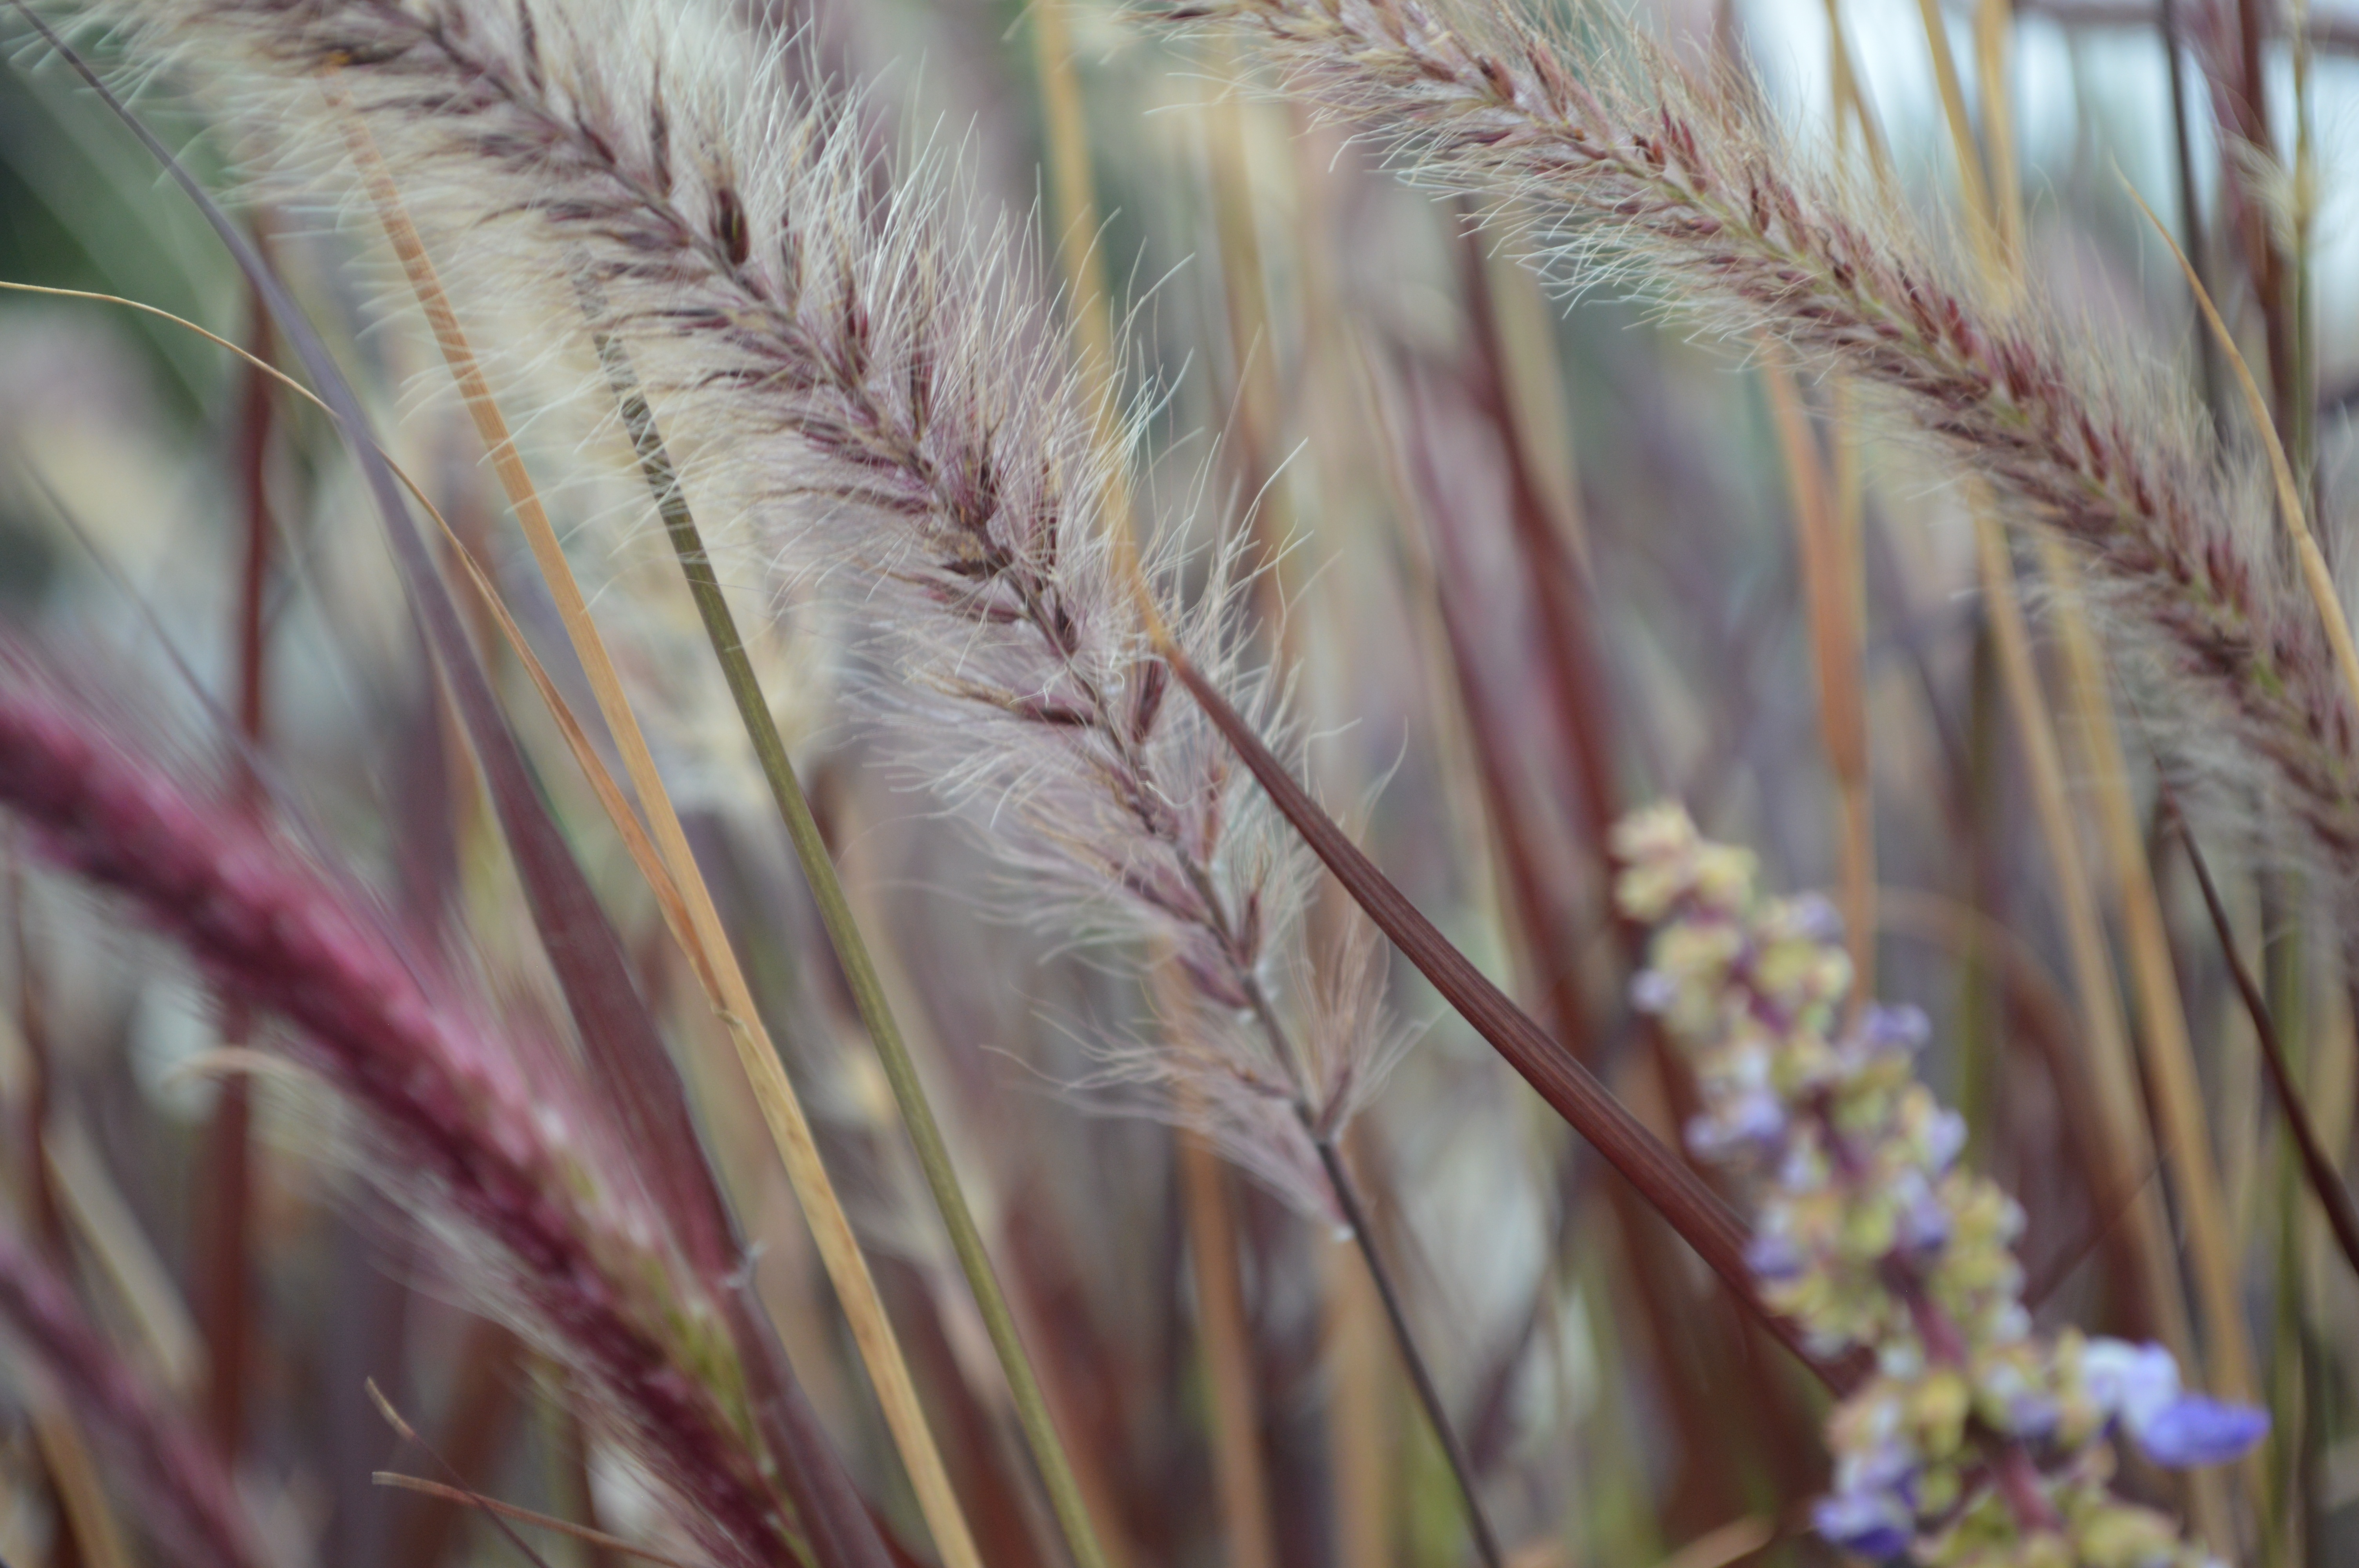
tree, nature, grass, branch, plant, field, leaf, flower, food, crop, botany, flora, season, close up, flowering plant, grass family, plant stem, land plant, phragmites